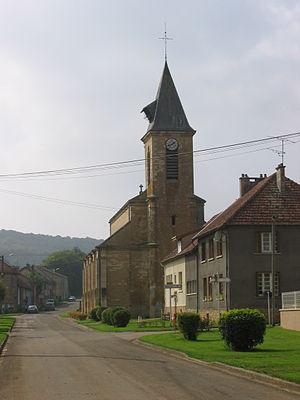
Vue de la rue principale de Malandry, Ardennes, France
Malandry est une commune française située dans le département des Ardennes, en région Grand Est.